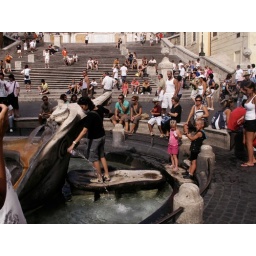
Carmy filling water bottle in front of Spanish steps